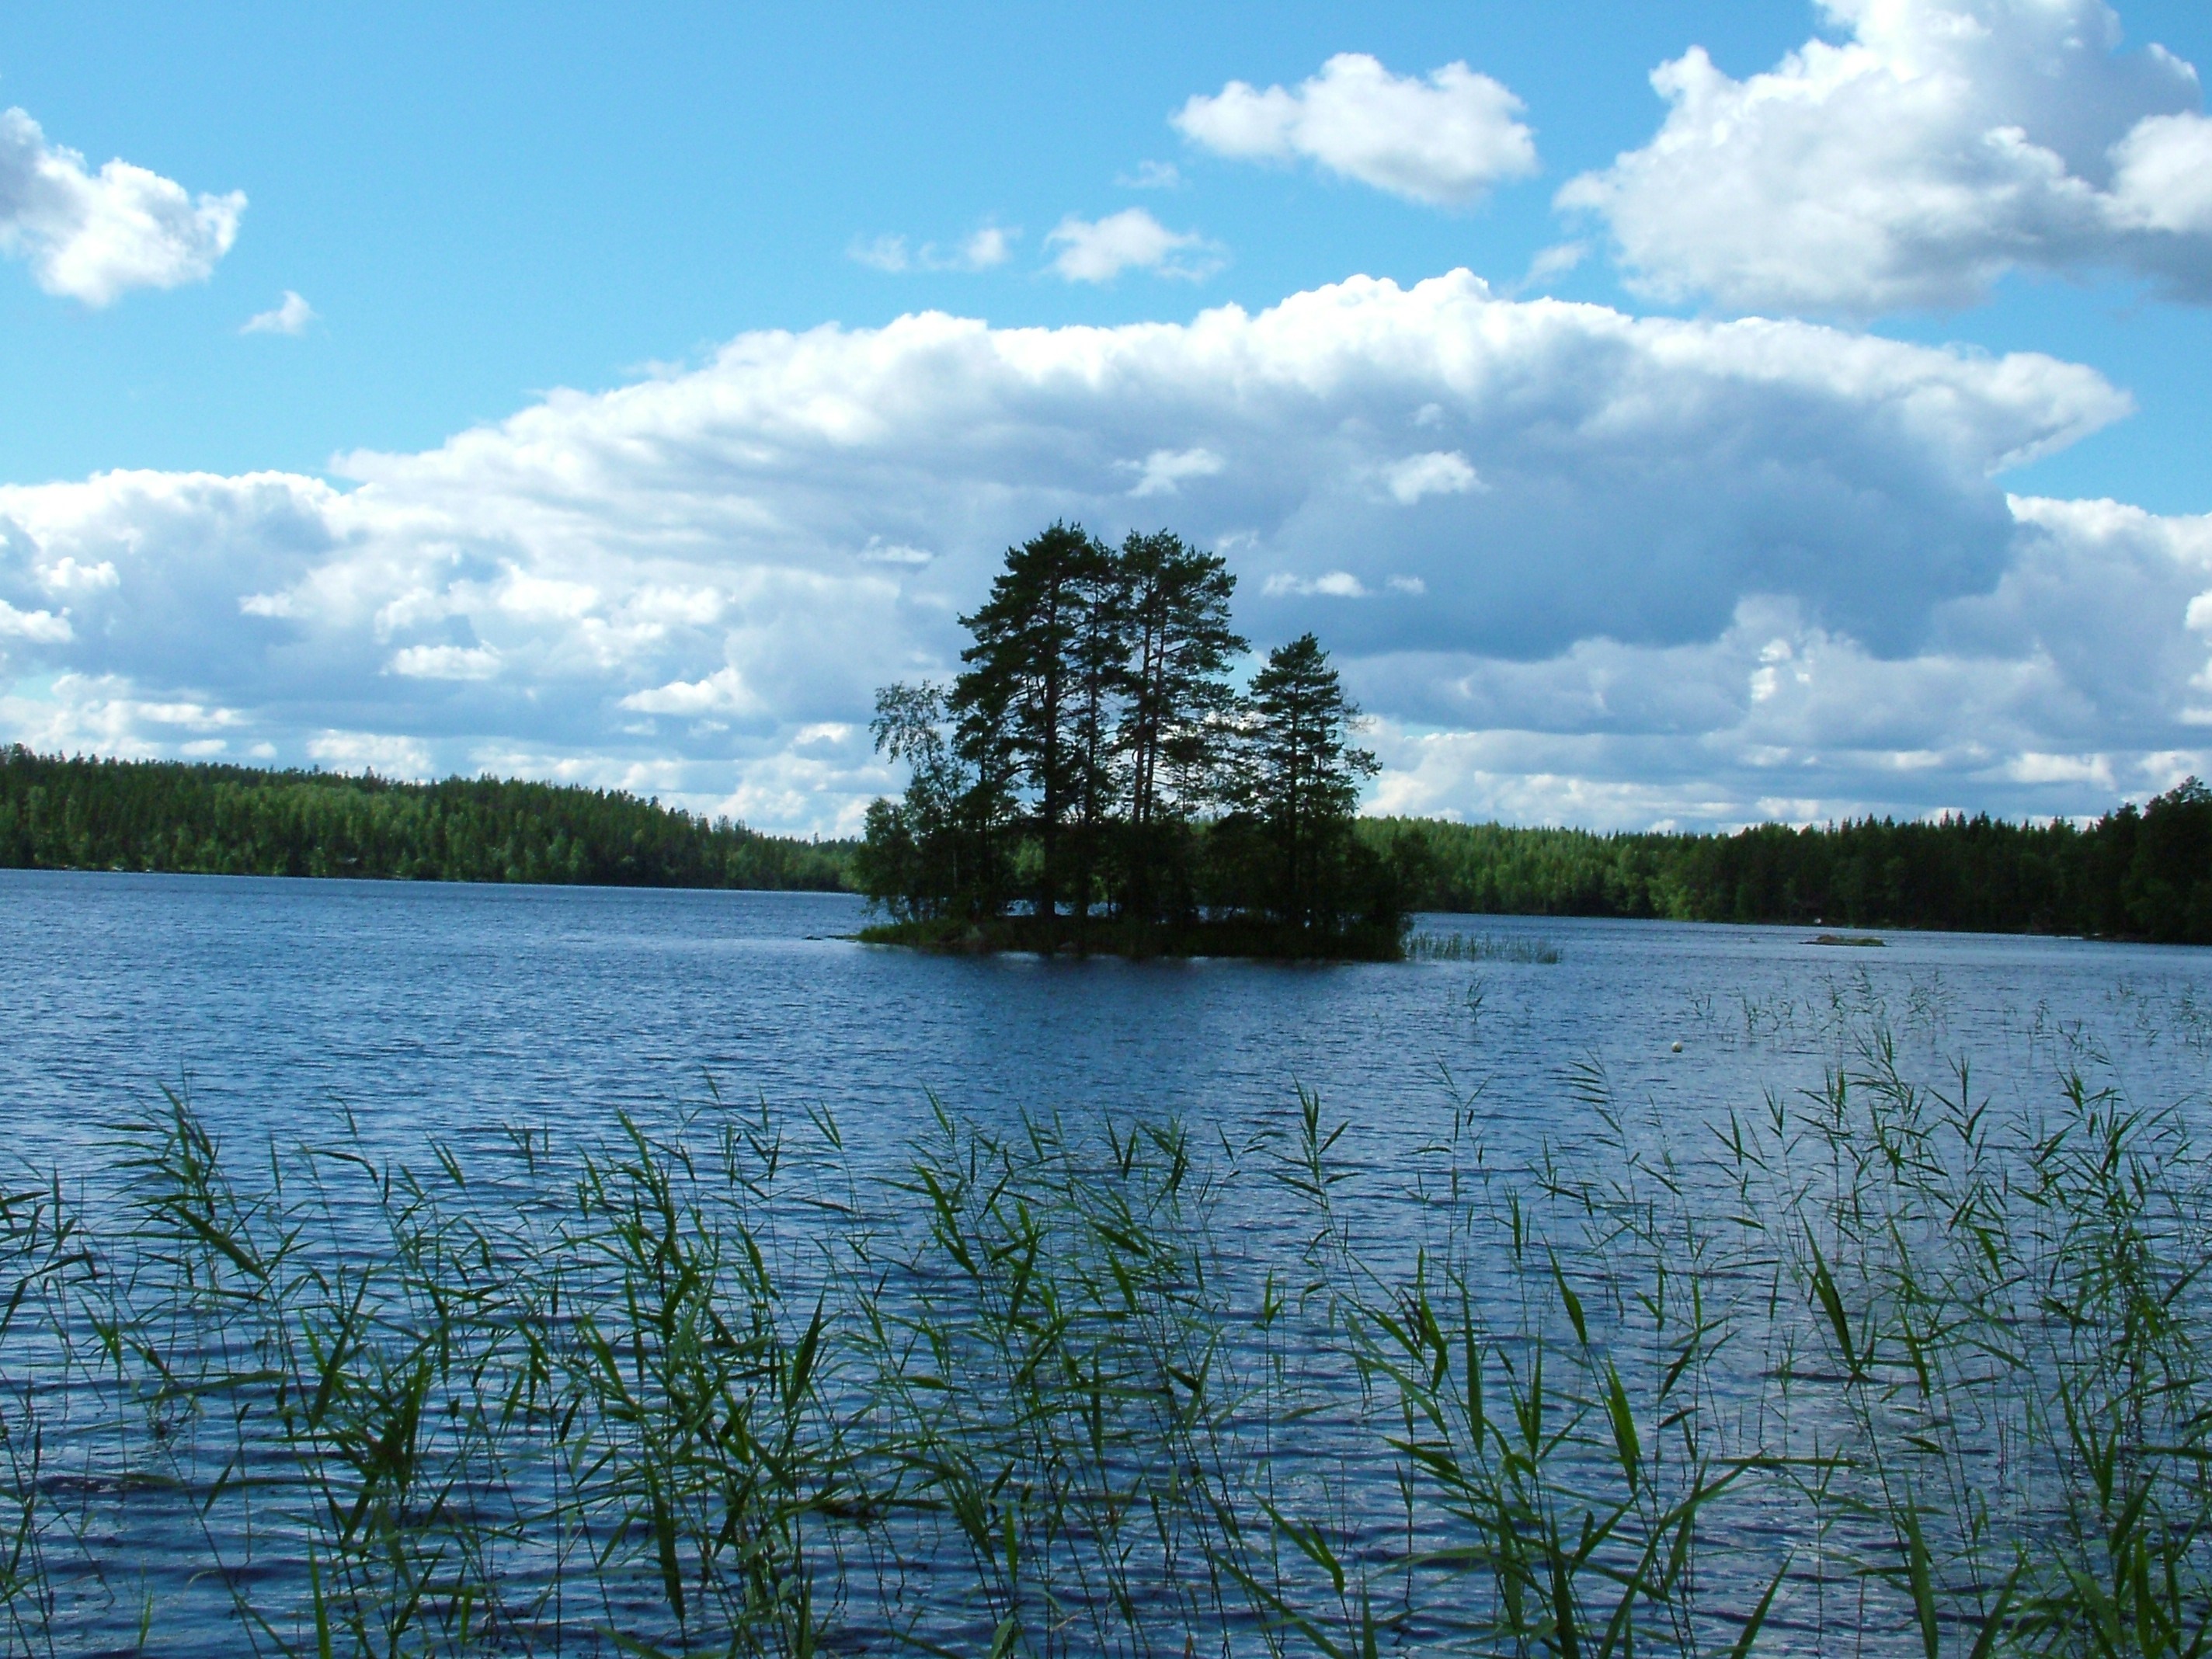
landscape, tree, water, nature, marsh, cloud, sky, shore, lake, river, pond, reflection, small, island, reservoir, waterway, body of water, trees, clouds, wetland, reeds, habitat, loch, ecosystem, finnish